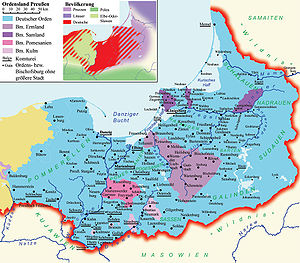
Den Tyske Ordensstat
Forholdene i Preussen
Den Tyske Ordensstat var en blandet gejstlig-militær statsdannelse ved Den tyske ridderorden, som opretholdtes mellem 1230 og 1525 i Preussen og Livonien.